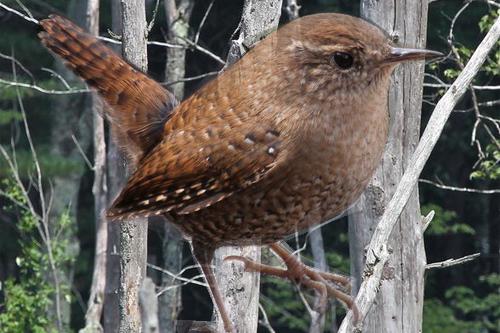
Bird species: Winter_Wren
Bird type: landbird
Background: land